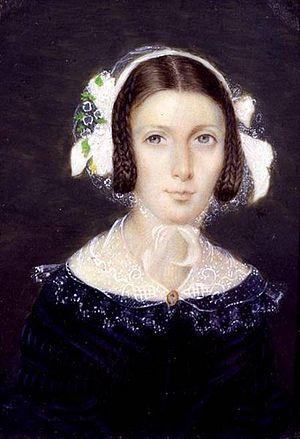
John Keats /dʒɒn ˈkiːts/, né à Londres le 31 octobre 1795 et mort à Rome le 23 février 1821, est un poète britannique considéré comme un romantique de la deuxième génération, celle de Lord Byron et de Percy Bysshe Shelley. Il commence à être publié en 1817, soit quatre années avant sa mort de la phtisie, à vingt-cinq ans.